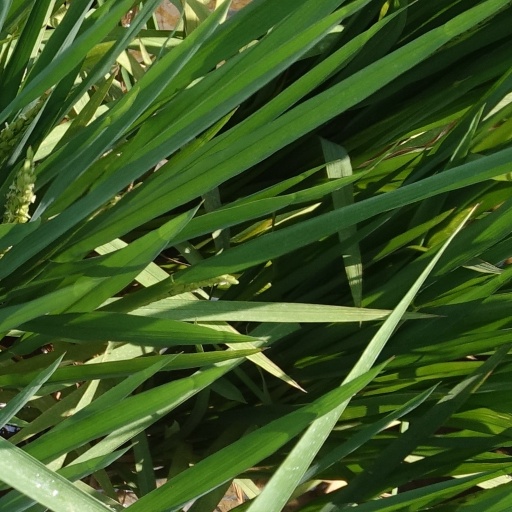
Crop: rice